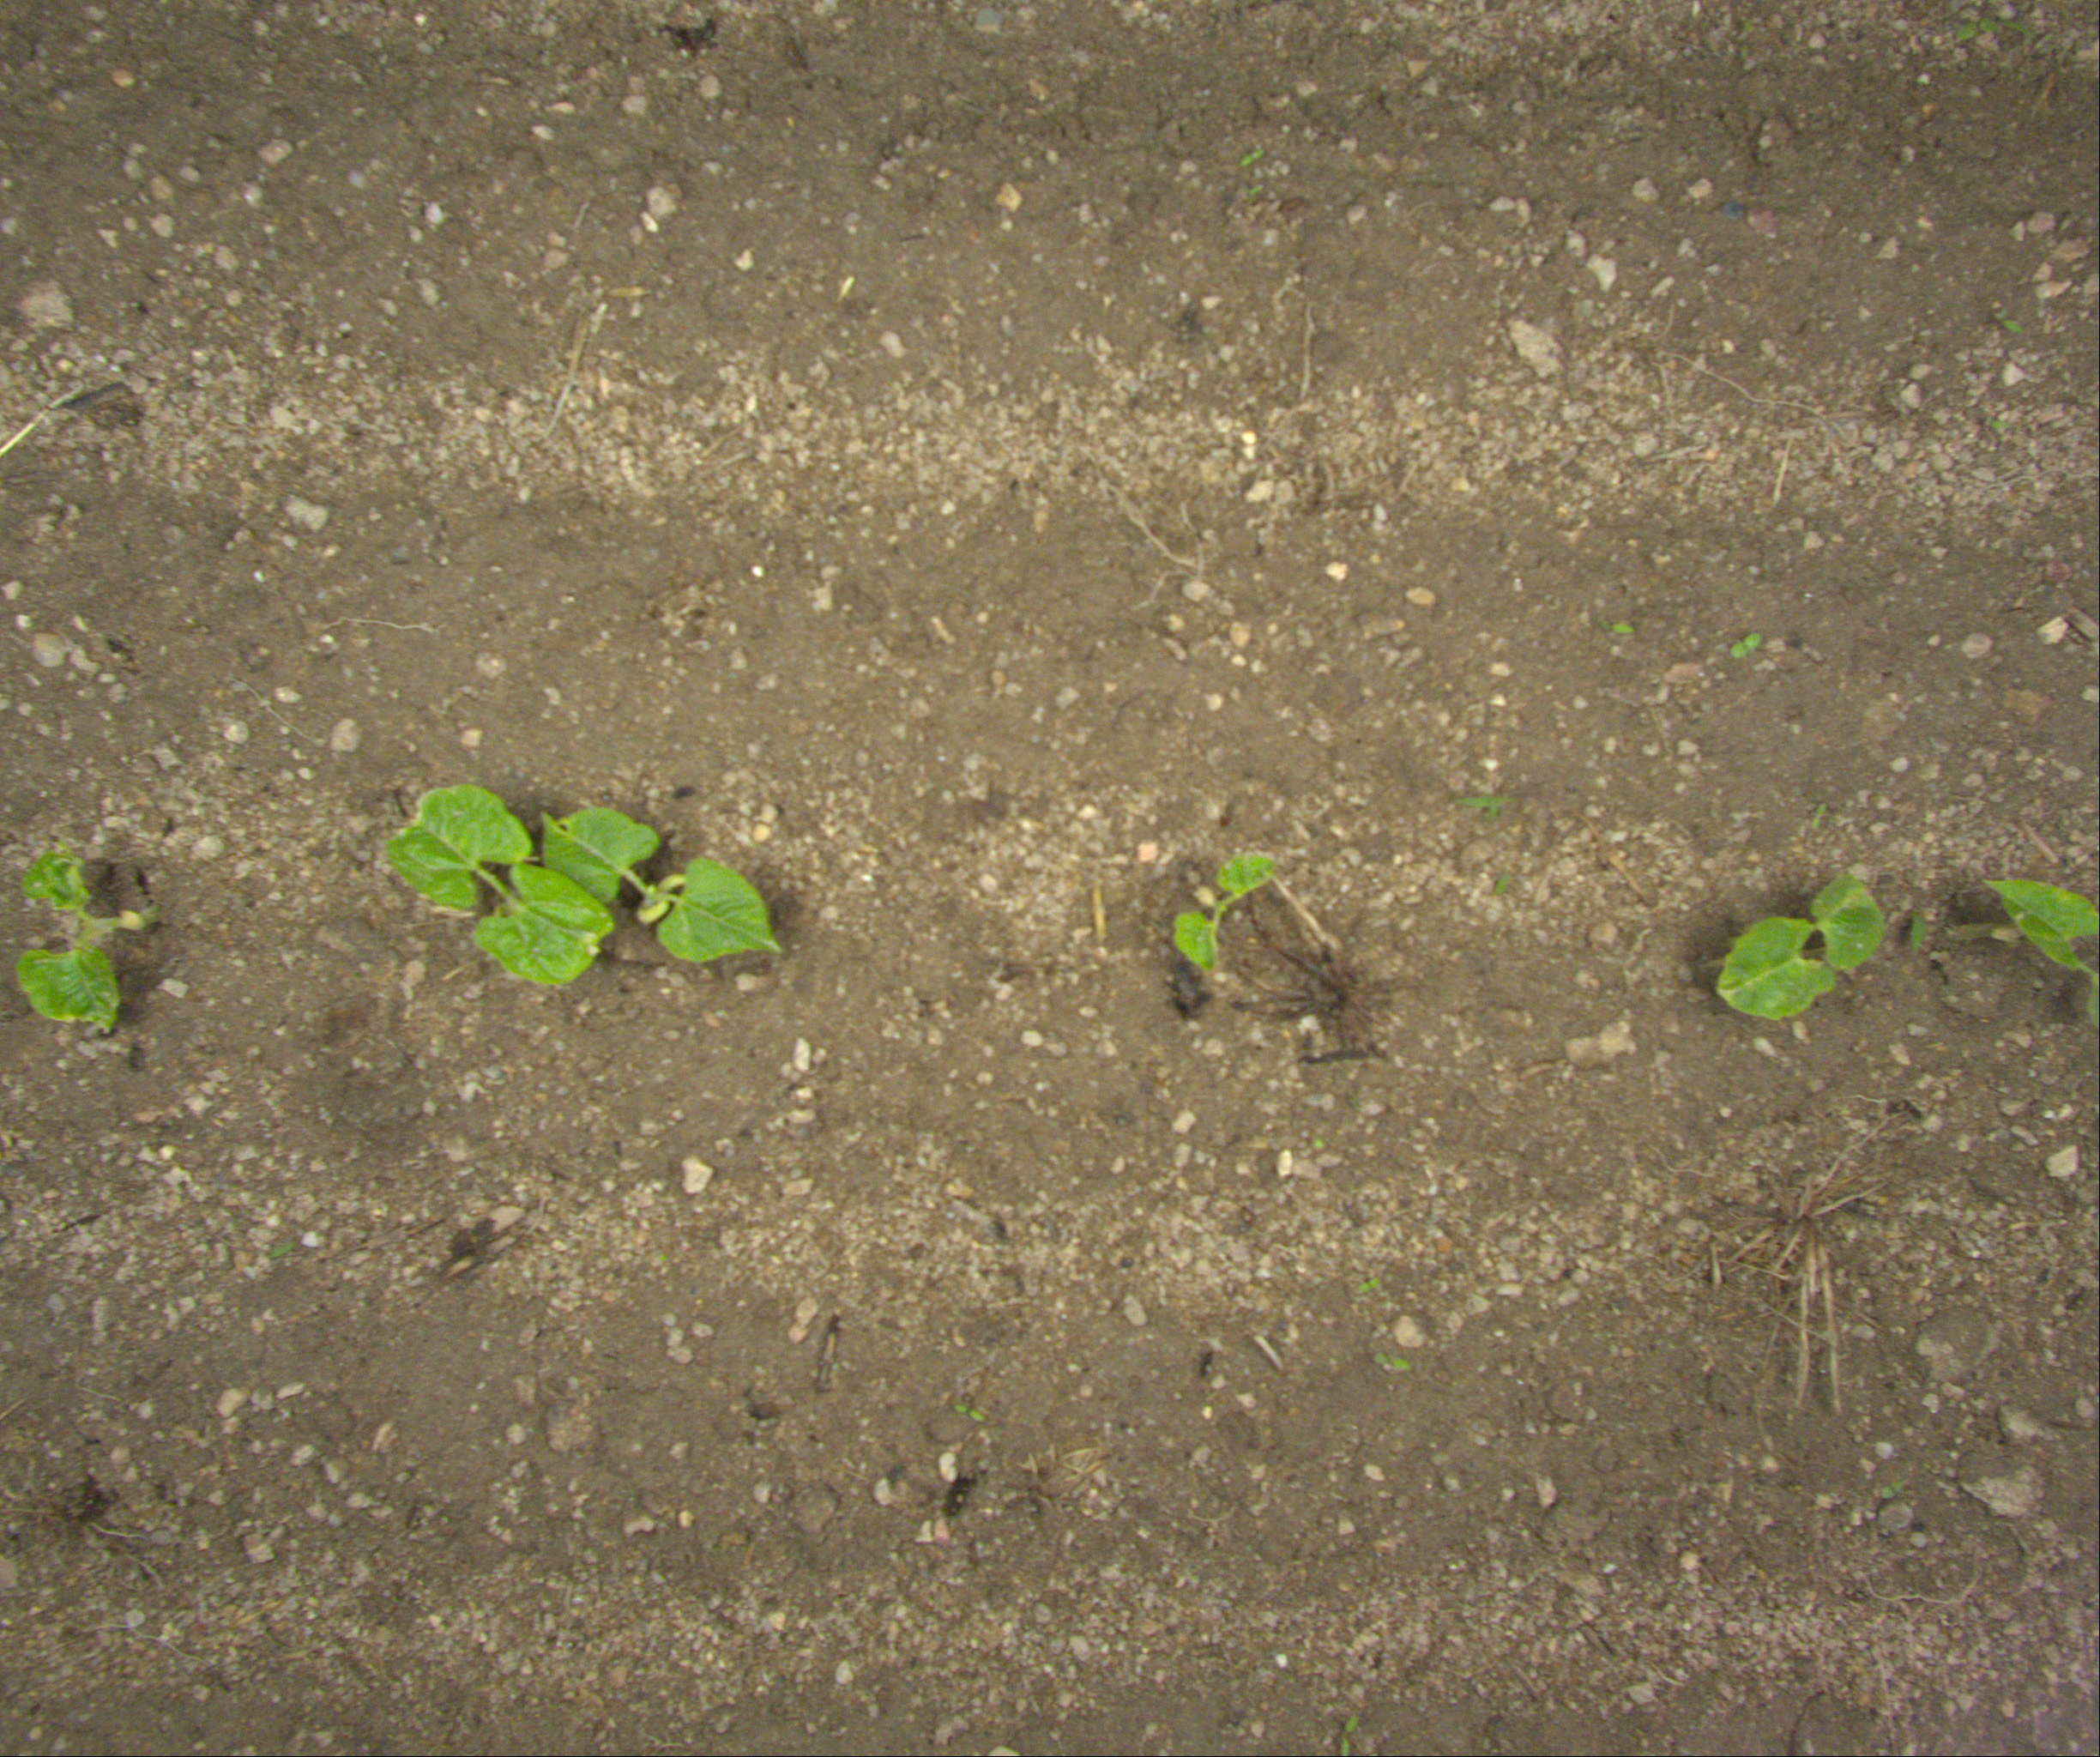
Crop: bean
Objects: bean, bean, bean, bean, bean, stem_bean, stem_bean, stem_bean, stem_bean, stem_bean, stem_bean